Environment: real
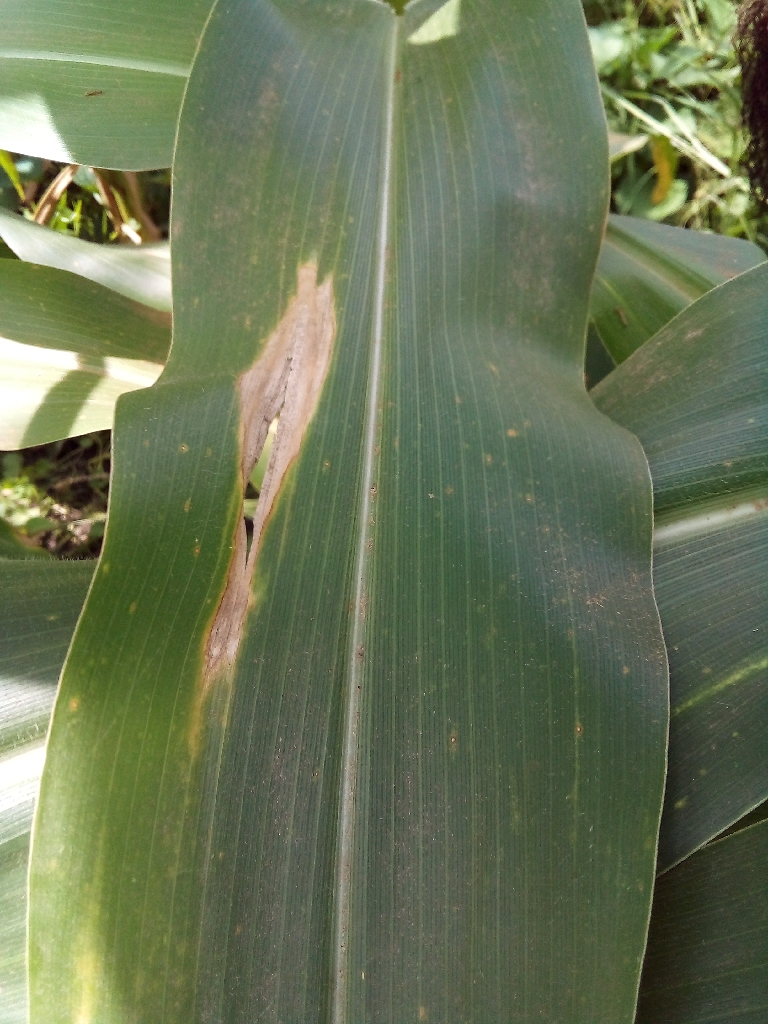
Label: northern_corn_leaf_blight